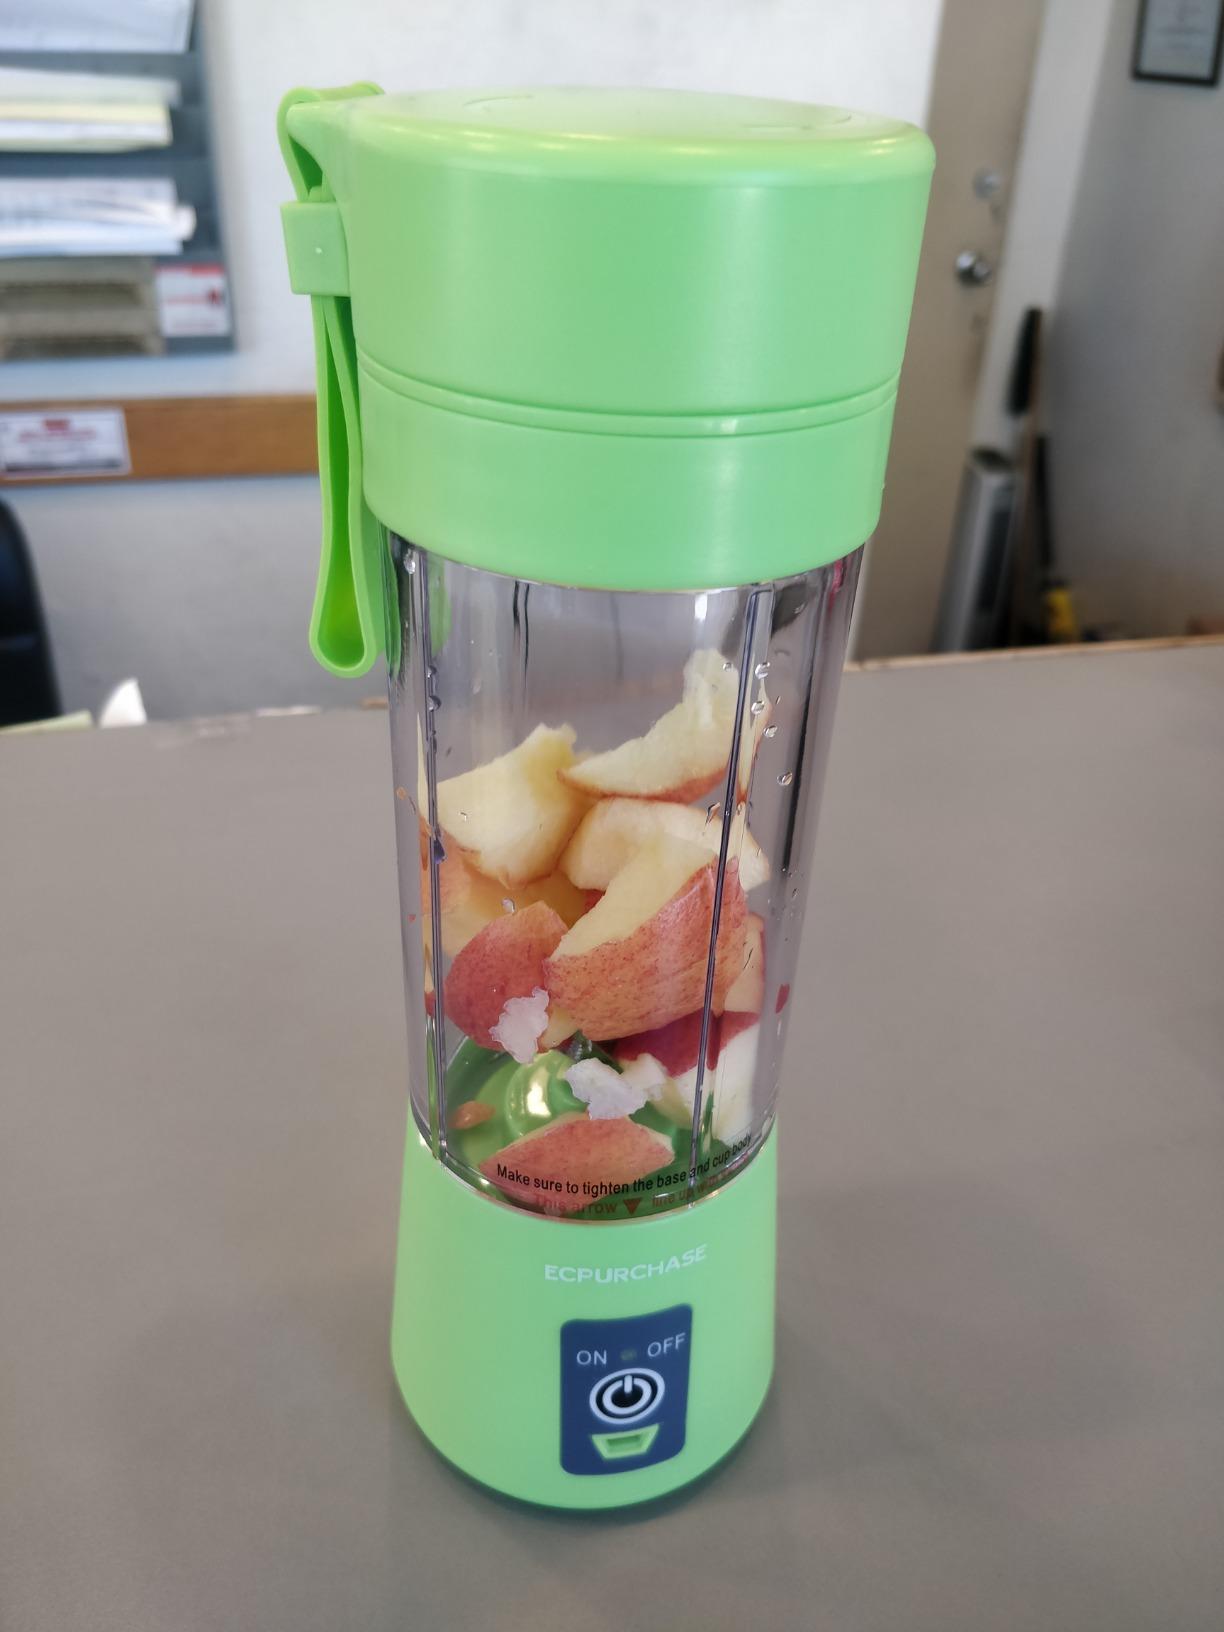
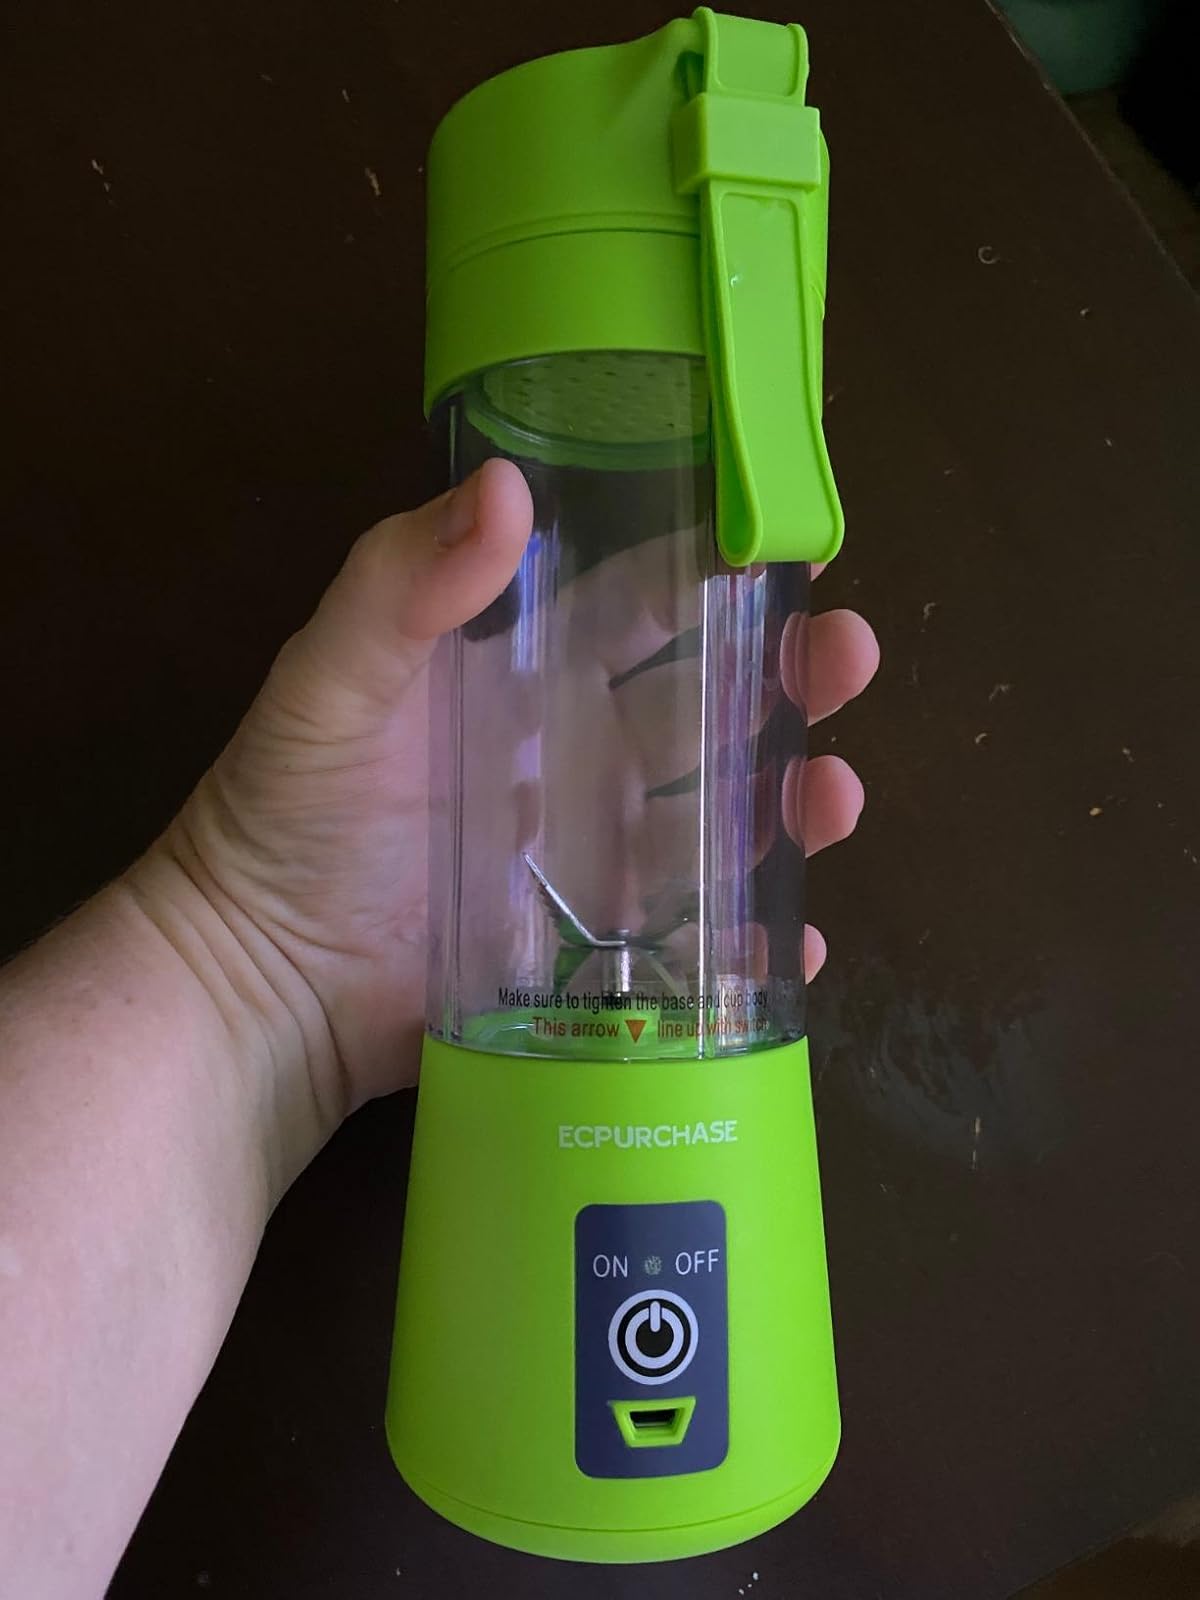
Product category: items_blender
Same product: yes